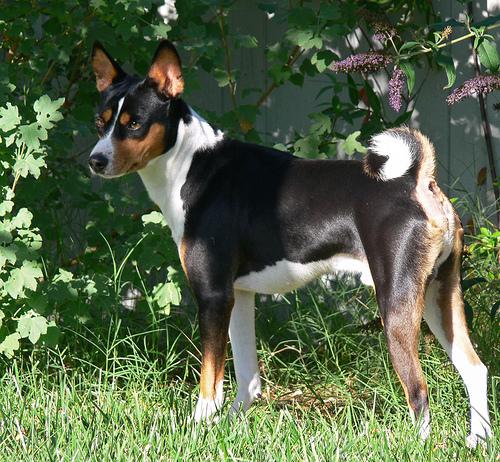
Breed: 243-n000103-basenji